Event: Nepal Earthquake
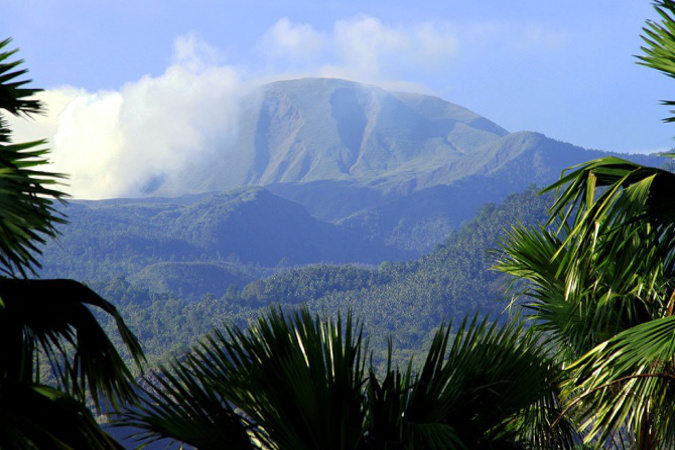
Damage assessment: no_damage